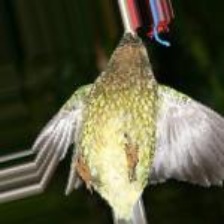
Species: SPOTTED CATBIRD
Scientific name: AILUROEDUS MACULOSUS